Cadillac Escalade

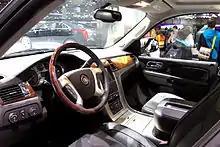
Interior of a 2007–2014 Cadillac Escalade

A two-mode hybrid version debuted at the 2008 South Florida International Auto Show in Miami, and went on sale in 2008 as a 2009 model at a starting price of $74,085 for a two-wheel-drive model. In August 2008, 20% of Cadillac Escalade sales were hybrids.